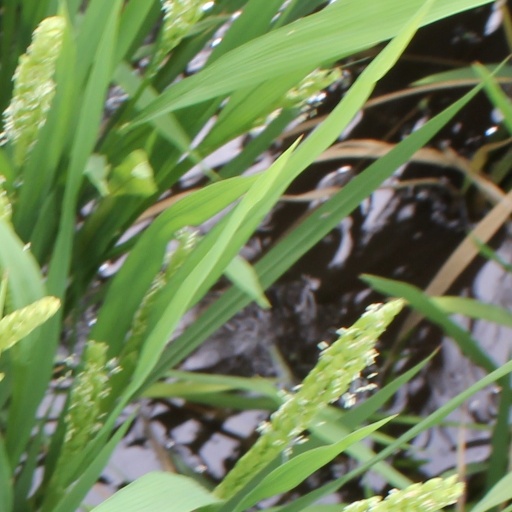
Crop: rice